Peter MacKinnon Building

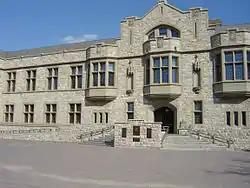
College Building

The Peter MacKinnon Building is a National Historic Site of Canada which is part of the University of Saskatchewan (U of S). The U of S is the largest education institution in the Canadian province of Saskatchewan. The structure is an example of a university building in the classic Elizabethan E shape in Collegiate Gothic style which was designed by Brown and Vallance.